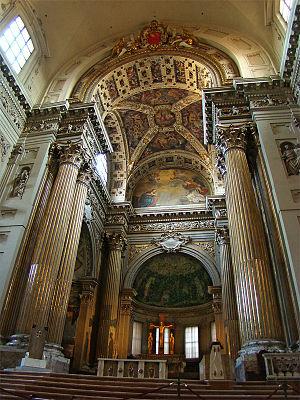
Cathédrale San Pietro, Bologne, Émilie-Romagne, Italie. Chapelle principale.
La cathédrale de Bologne, dédiée à saint Pierre, est la cathédrale de la ville de Bologne en Italie, et le siège et la cathédrale métropolitaine de l'archidiocèse de Bologne. La majeure partie du bâtiment actuel remonte au XVIIᵉ siècle, certaines autres parties datant de la fin du XVIᵉ siècle.